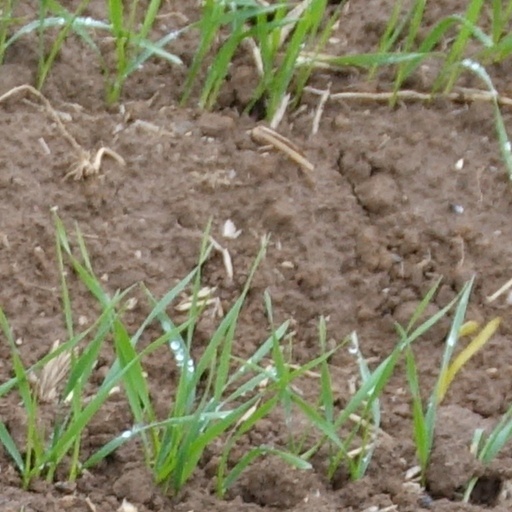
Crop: wheat